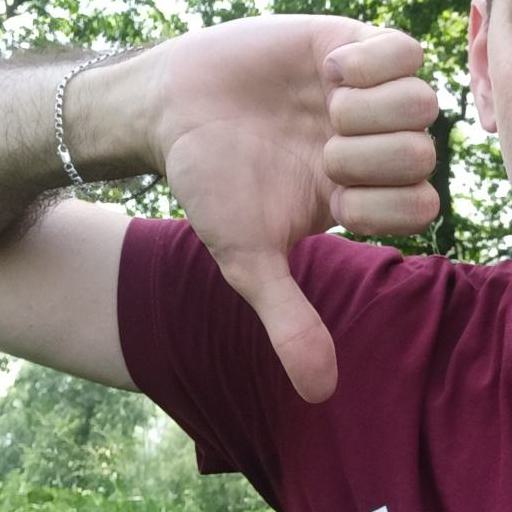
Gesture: dislike